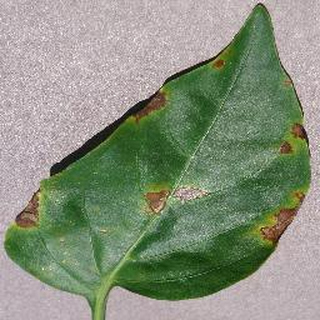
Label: bell_pepper_bacterial_spot